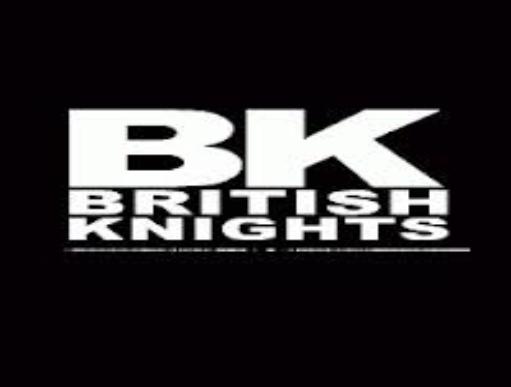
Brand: British Knights
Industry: Clothes